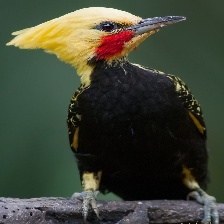
Species: BLONDE CRESTED WOODPECKER
Scientific name: CELEUS FLAVESCENS